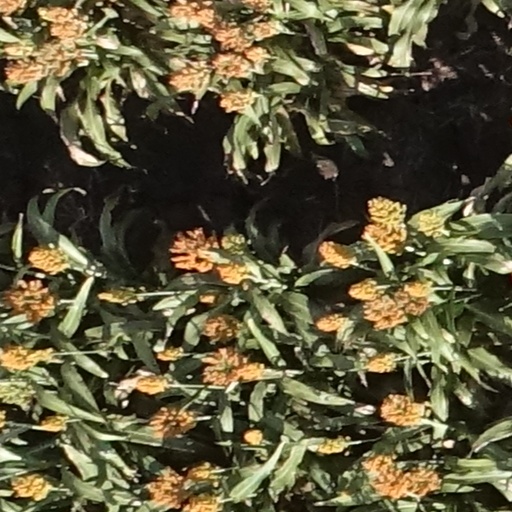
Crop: sorghum